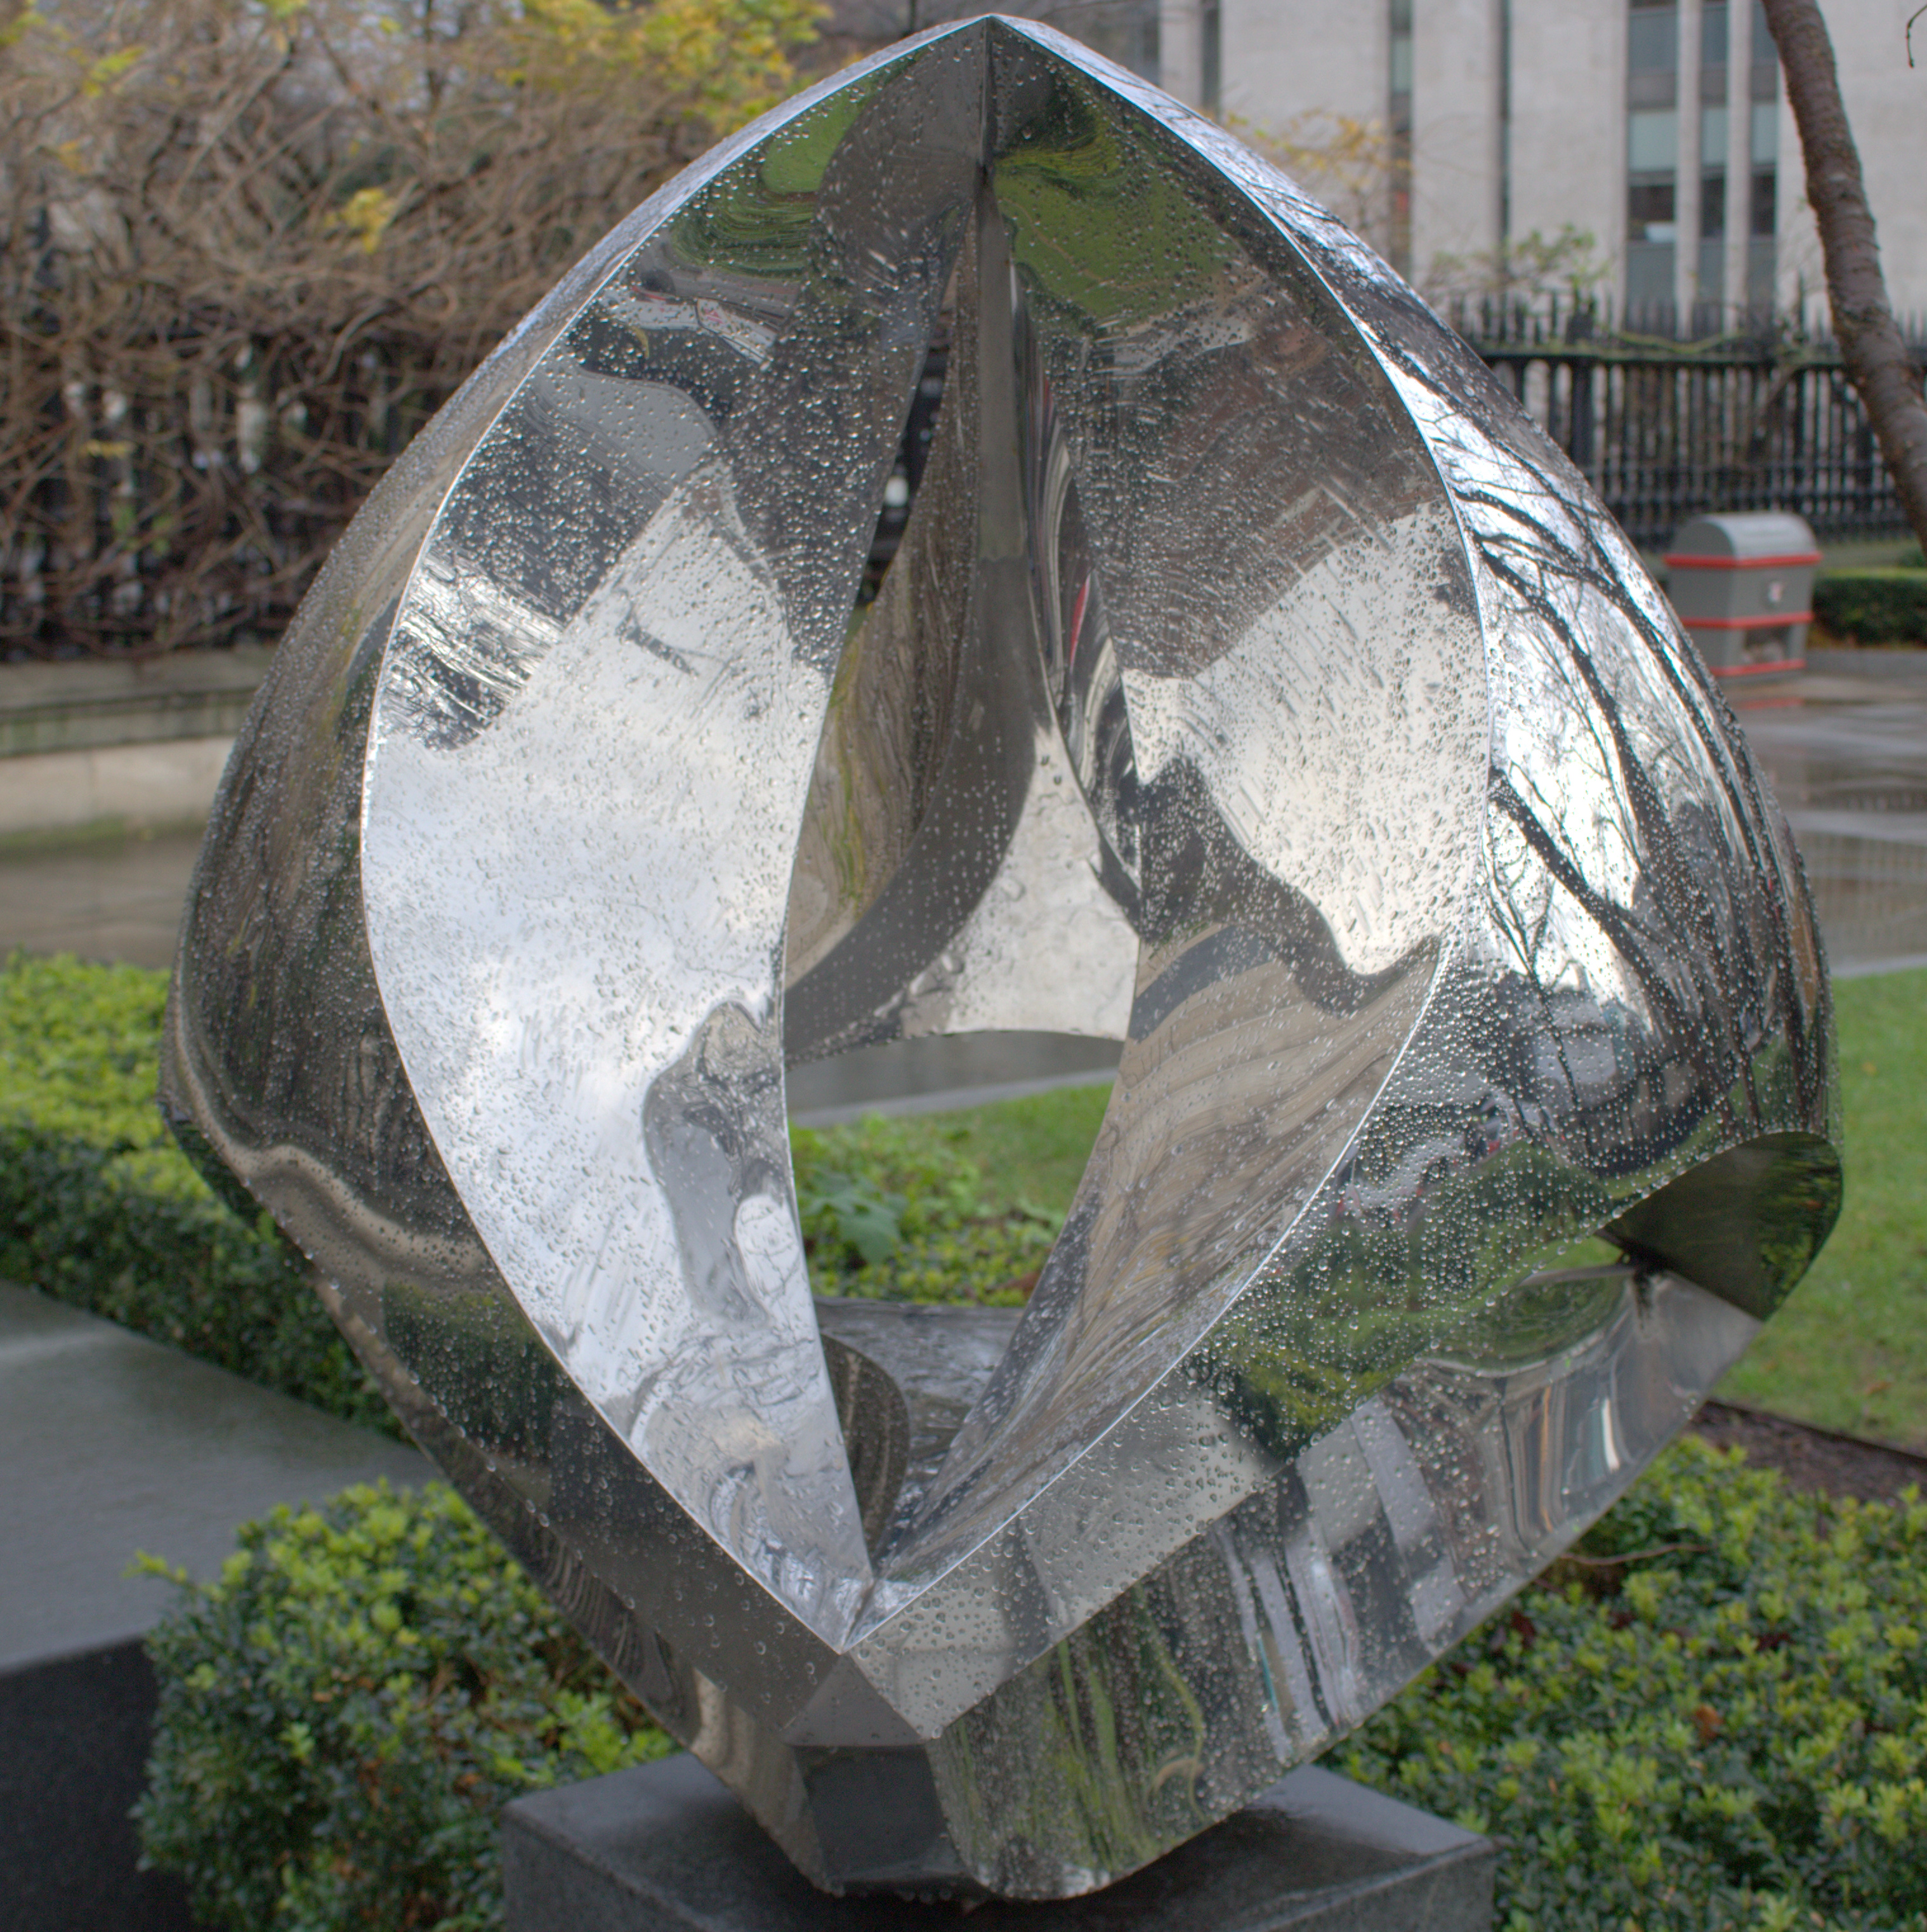
london, sculpture, Environmental art, art, grass, architecture, stone carving, plant, rock, nonbuilding structure, Transparent material